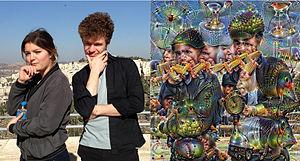
DeepDream est un programme de vision par ordinateur créé par Google qui utilise un réseau neuronal convolutif pour trouver et renforcer des structures dans des images en utilisant des paréidolies créées par algorithme, donnant ainsi une apparence hallucinogène à ces images.